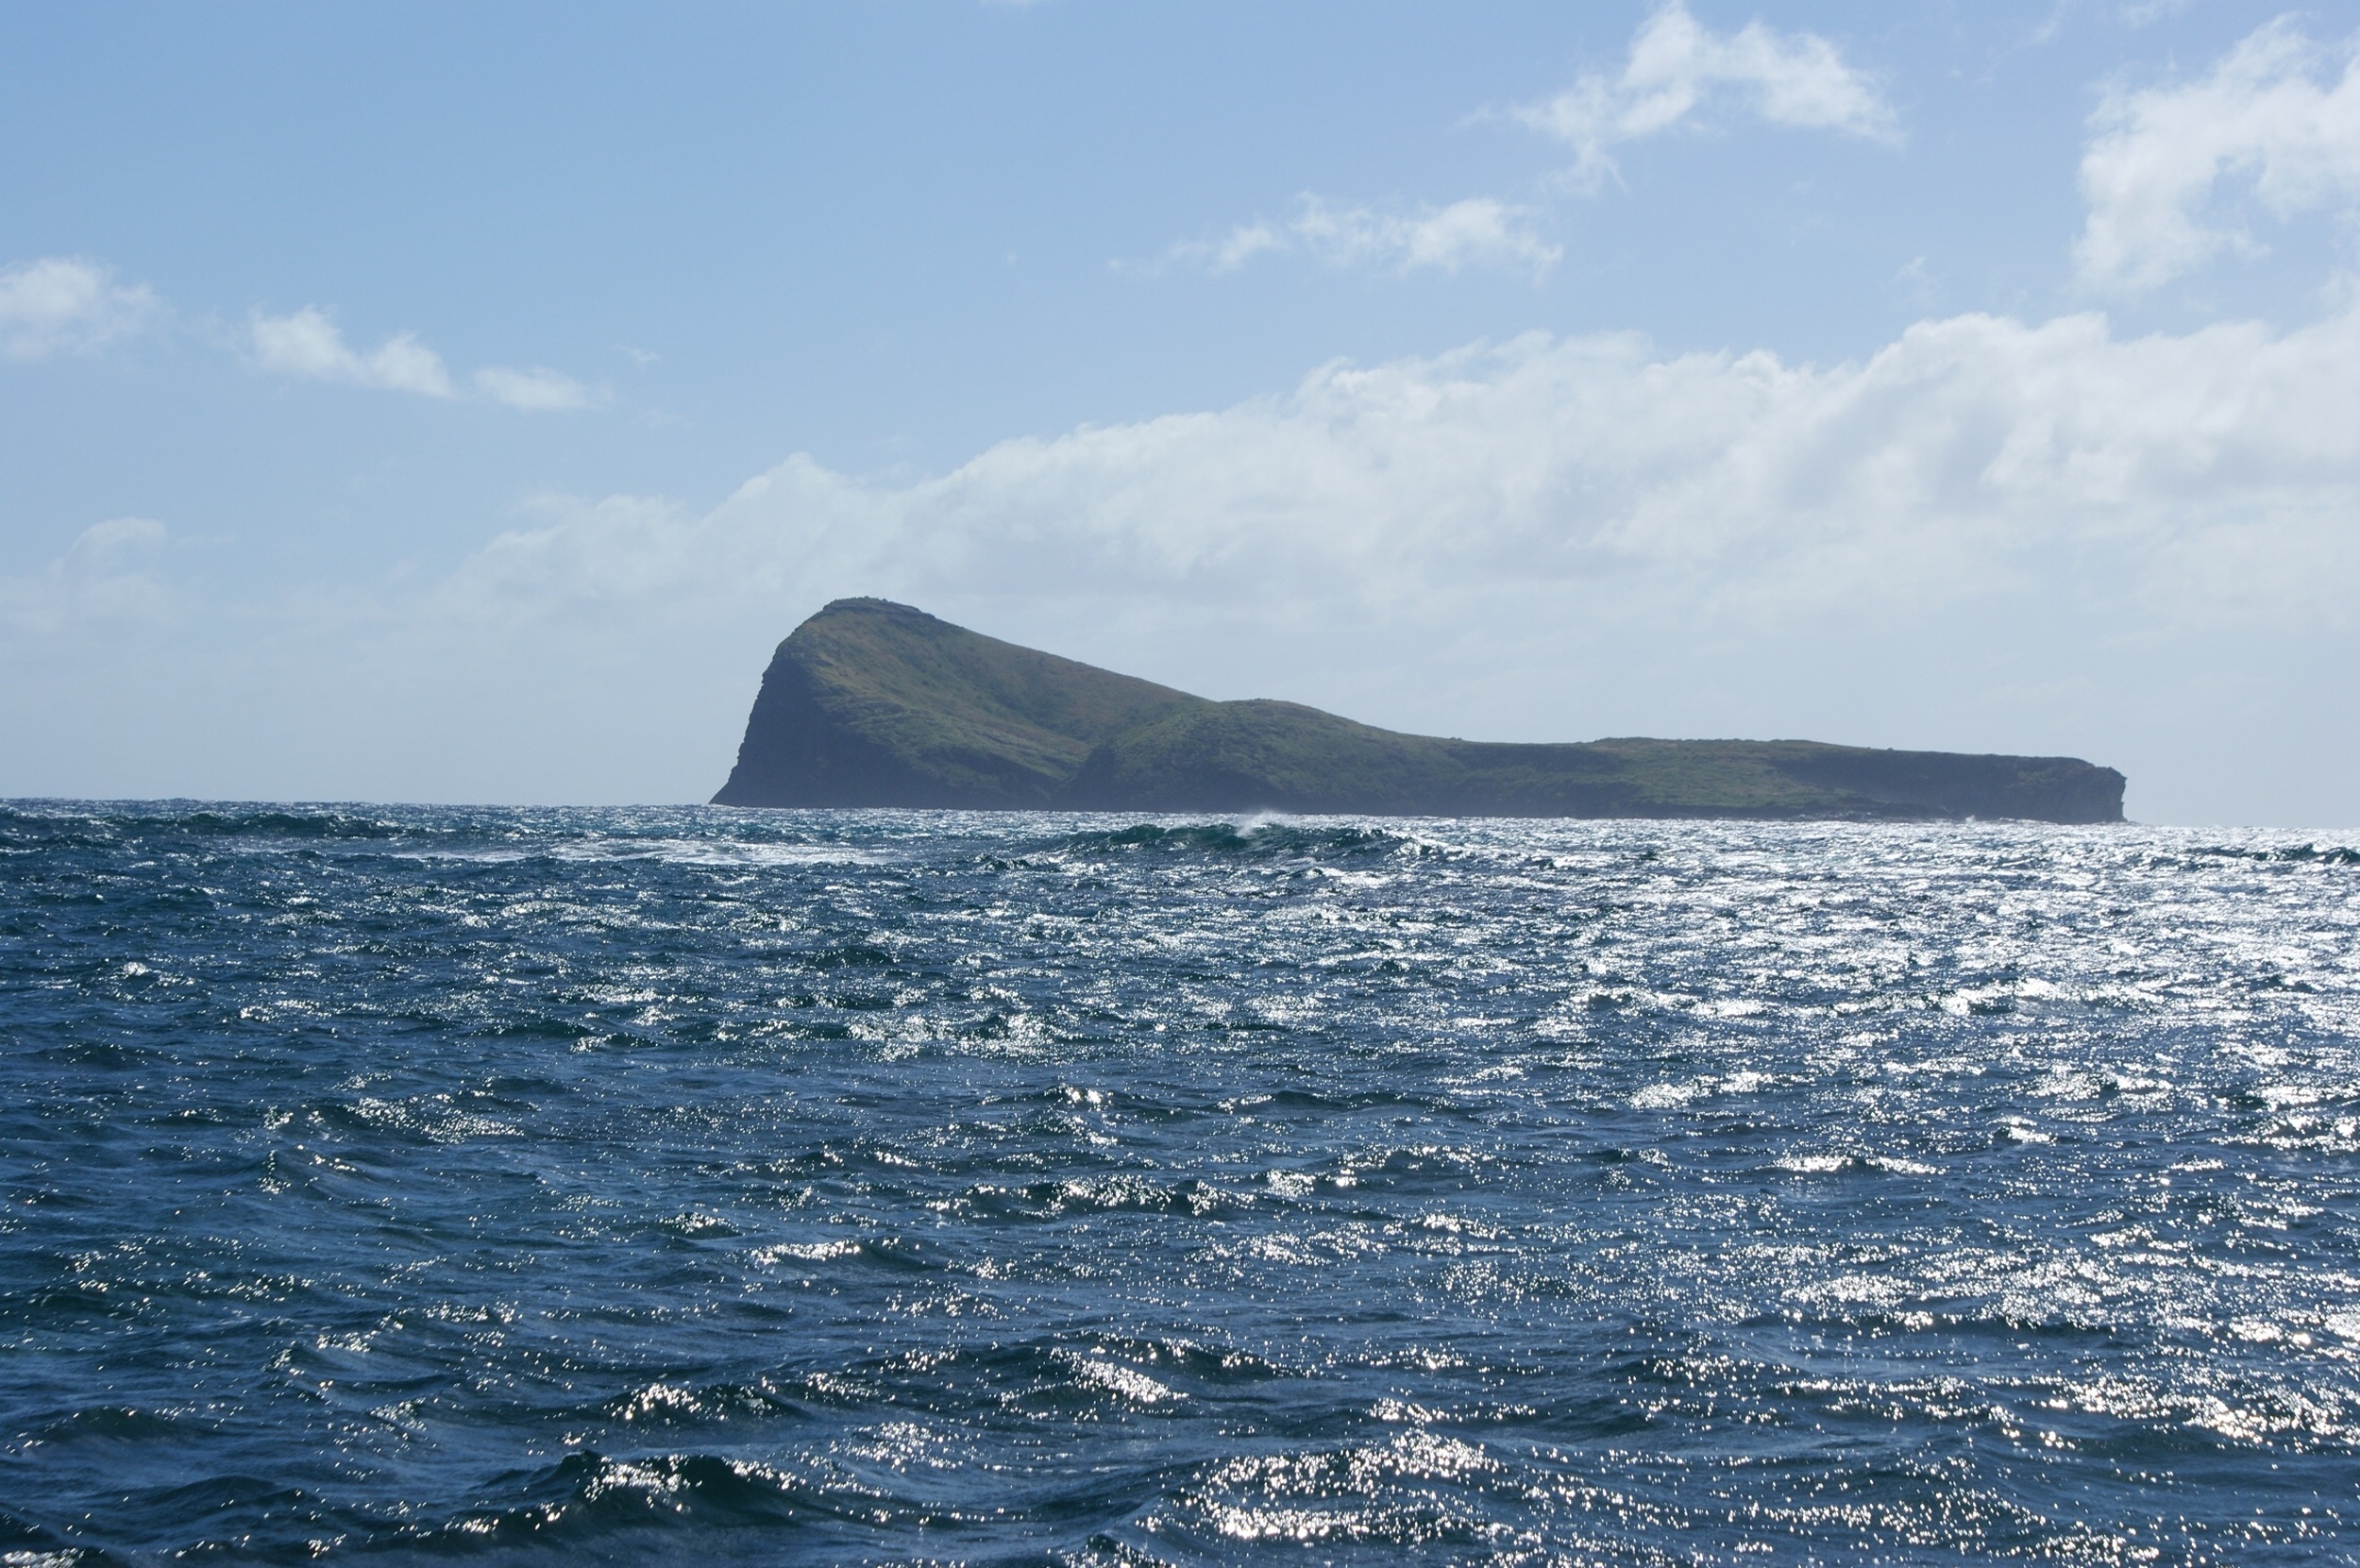
sea, coast, water, ocean, horizon, wave, travel, cliff, vehicle, holiday, bay, blue, clouds, cape, arctic ocean, mauritius, marine mammal, wind wave